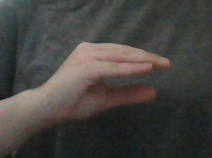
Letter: jeem